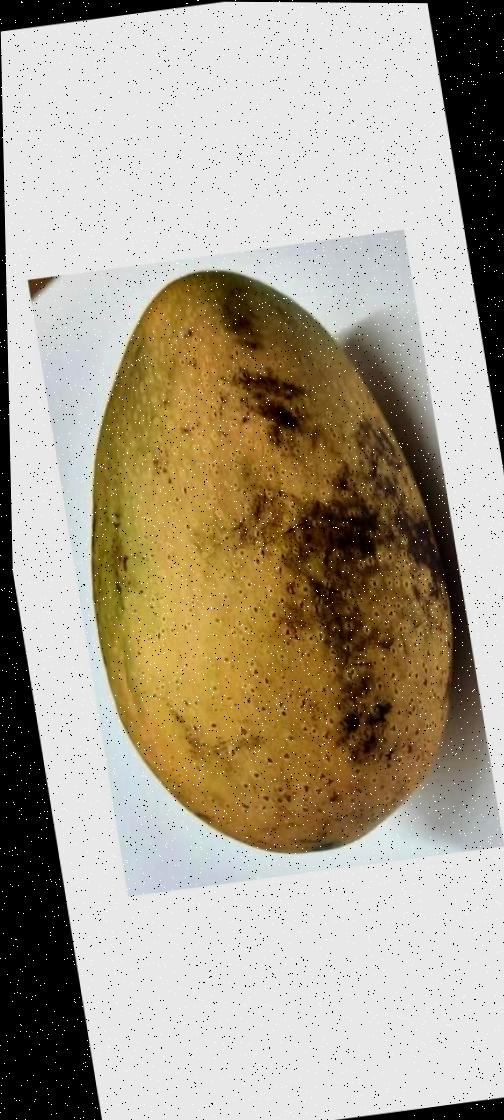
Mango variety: Ashshina Classic